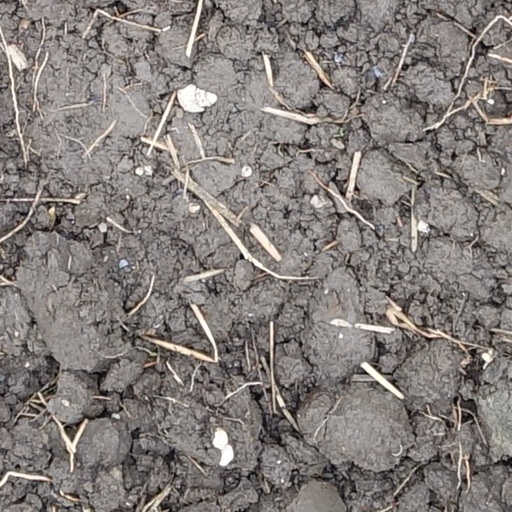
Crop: wheat